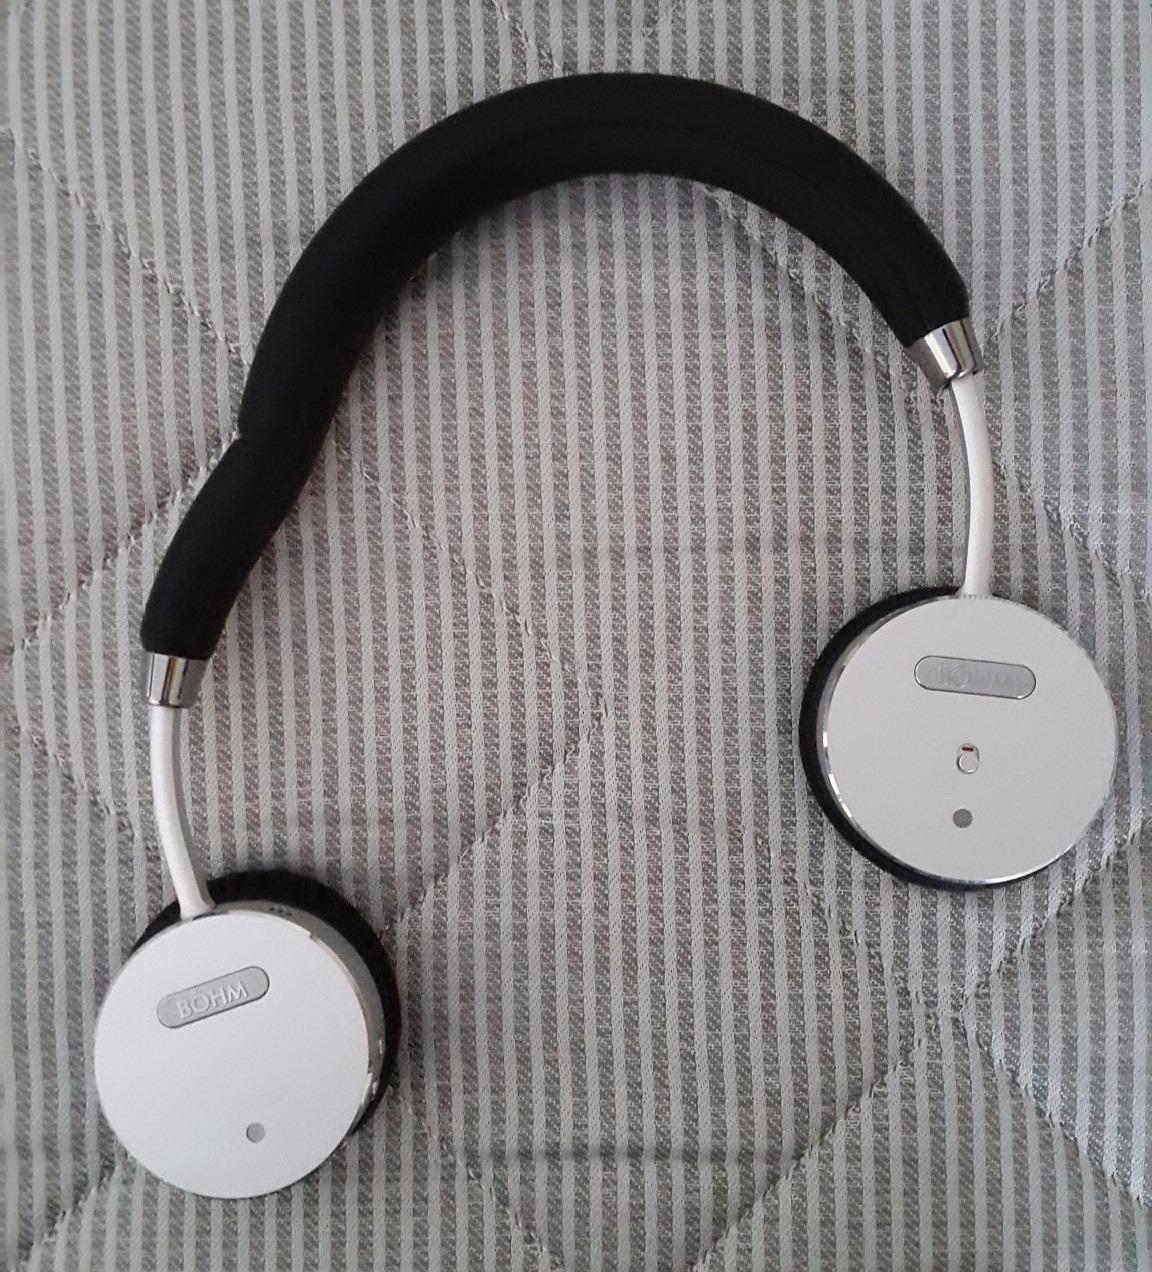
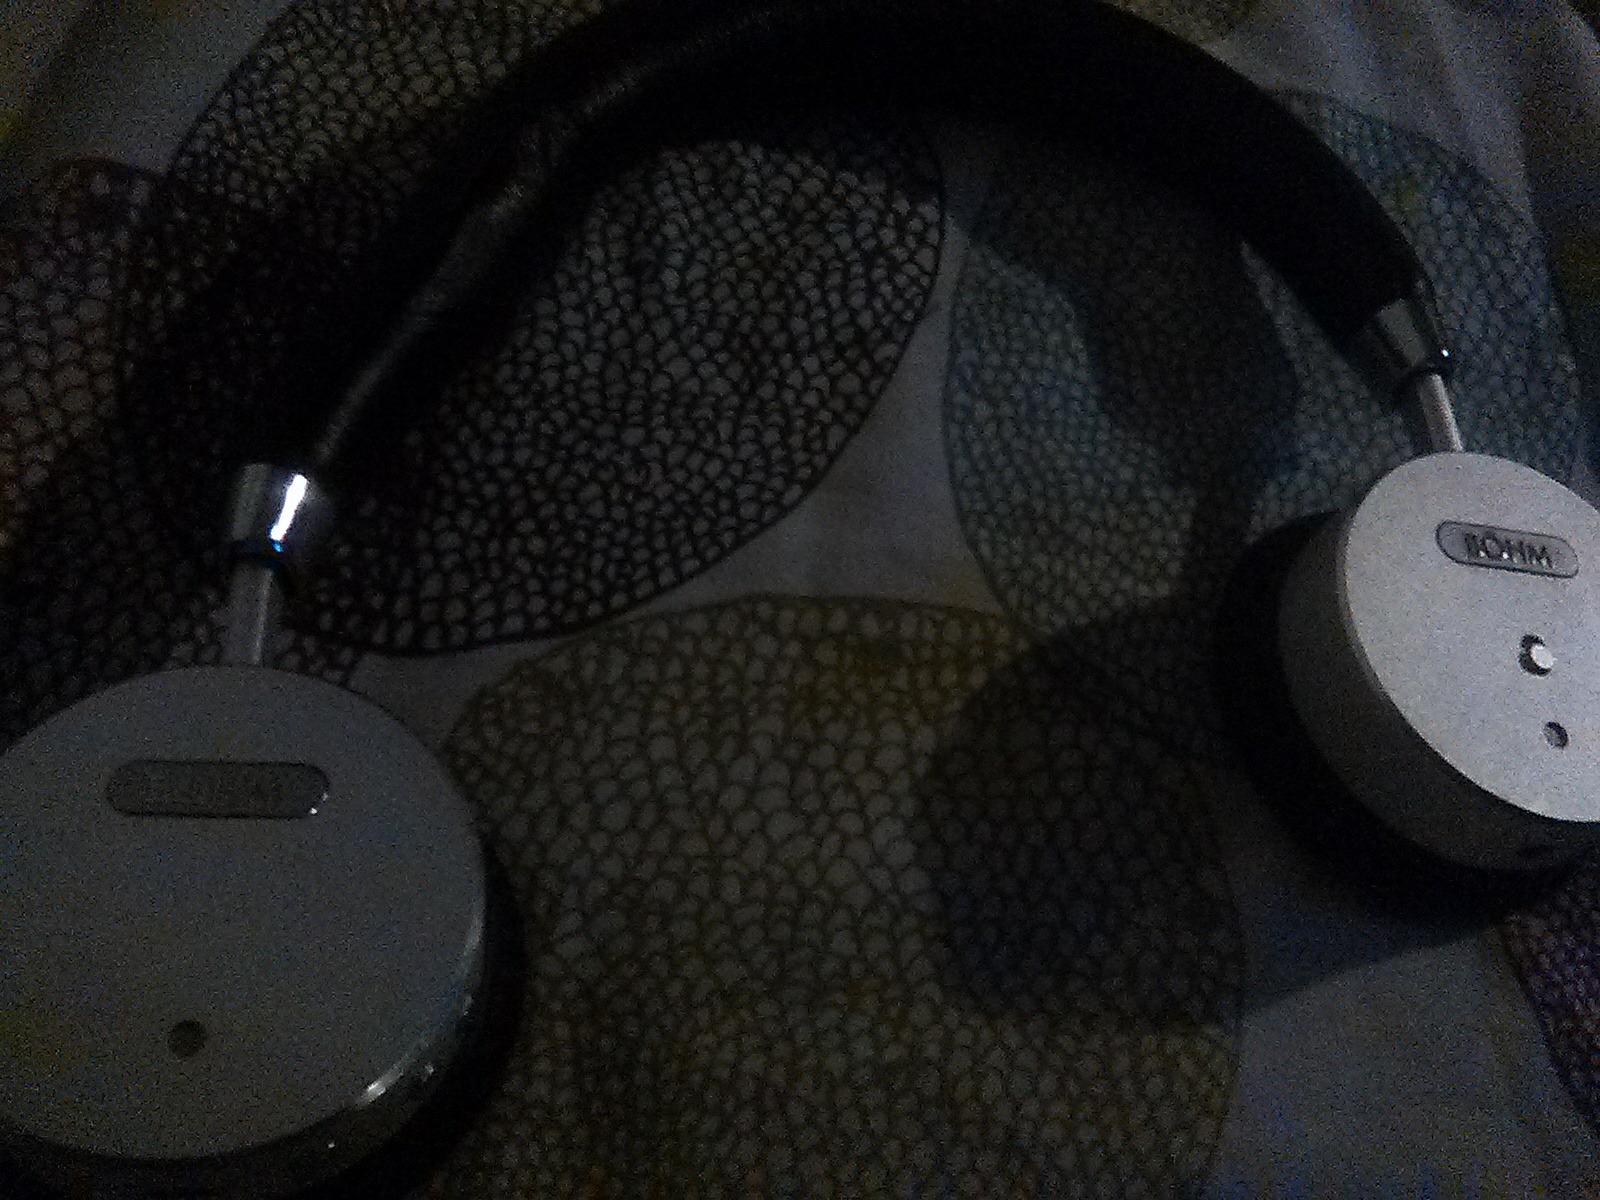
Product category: headphones
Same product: yes